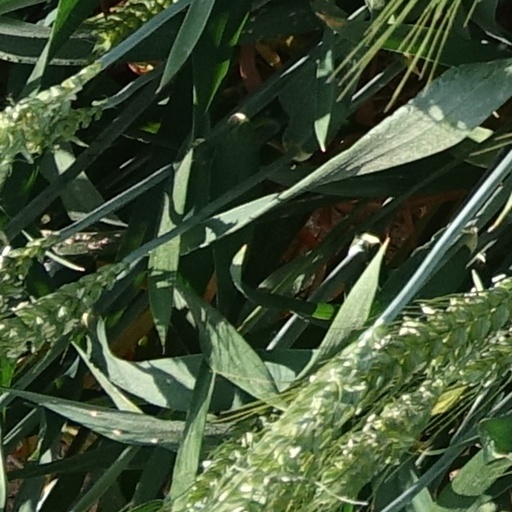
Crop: wheat